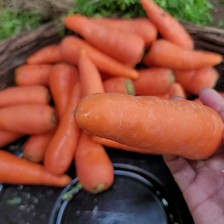
Label: others